Sandra Pani

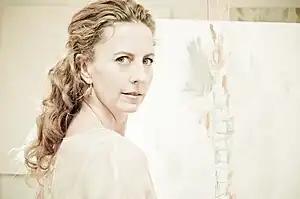
Sandra Pani

Sandra Pani (born December 18, 1964 in Mexico City) is a Mexican artist.